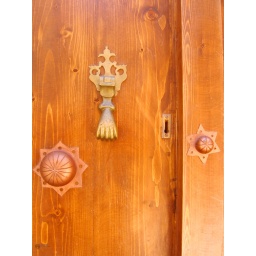
door of a house in abyane .